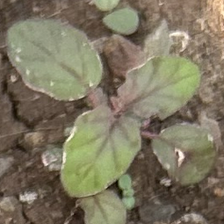
Weed species: Punarnava _(Boerhaavia diffusa)